Operetta

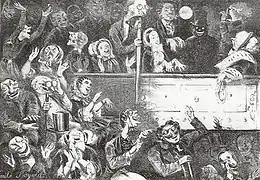
The audience at the Théâtre des Bouffes-Parisiens, the birthplace of Jacques Offenbach's operettas. Caricature of 1860 by Émile Bayard.

Operetta is a form of theatre and a genre of light opera. It includes spoken dialogue, songs and including dances. It is lighter than opera in terms of its music, orchestral size, and length of the work. Apart from its shorter length, the operetta is usually of a light and amusing character. The subject matter may portray "lovers' spats, mistaken identities, sudden reversals of fortune, and glittering parties". It sometimes also includes satirical commentaries.